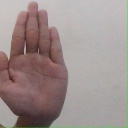
अक्षर: ध